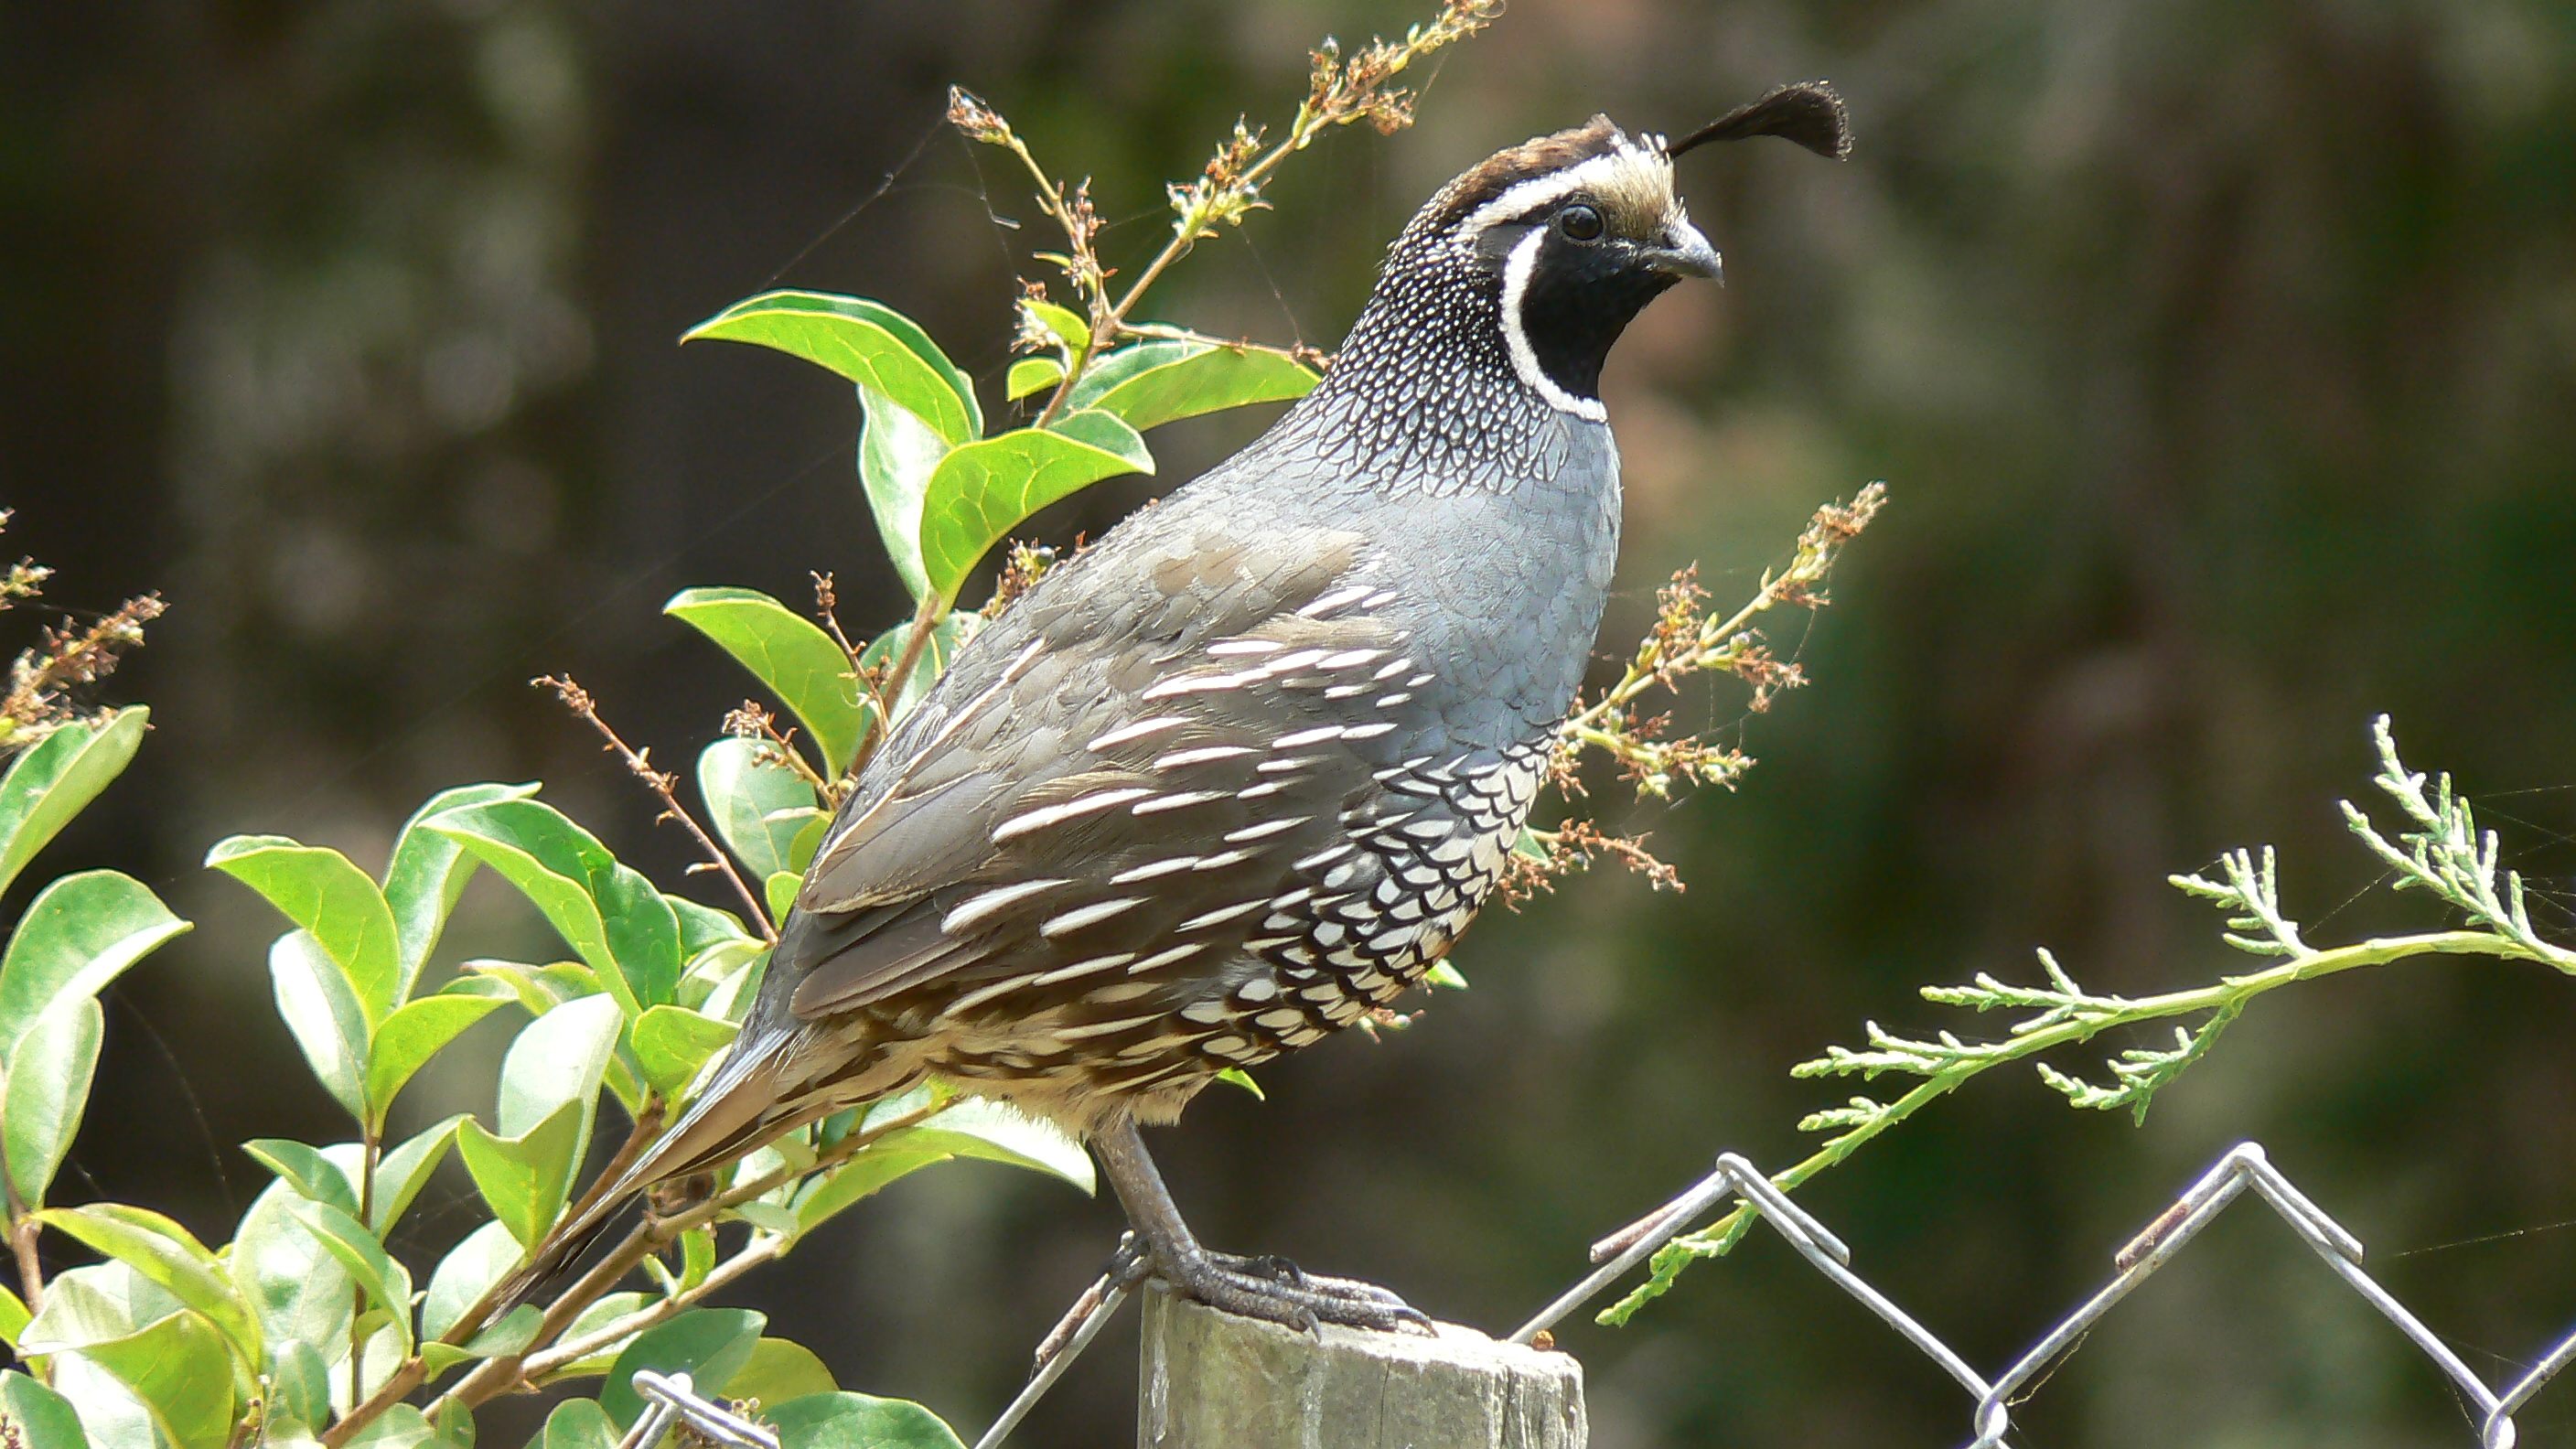
natural, bird, beak, twig, feather, plant, terrestrial plant, perching bird, wildlife, terrestrial animal, galliformes, tail, quail, wing, conifer